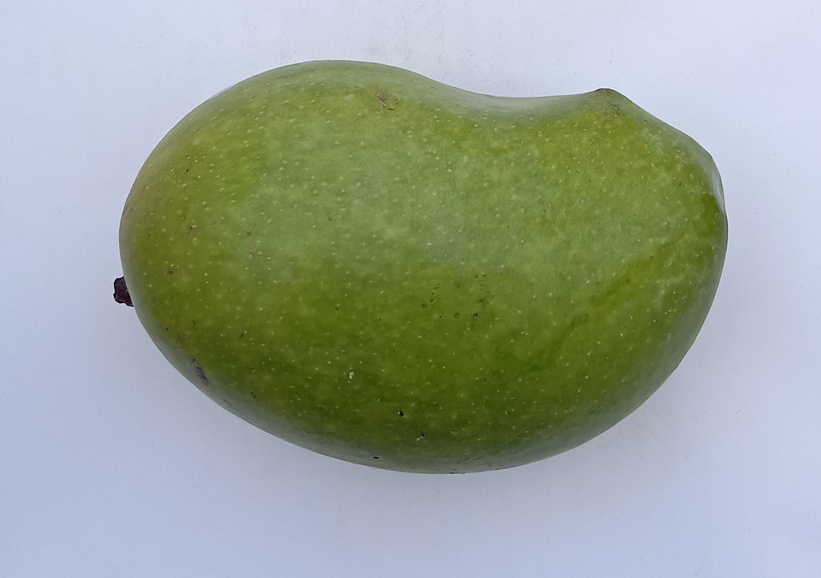
Mango variety: Chaunsa (White)